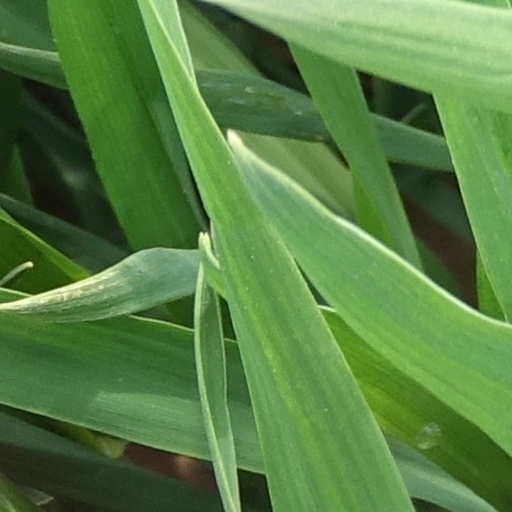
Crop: wheat